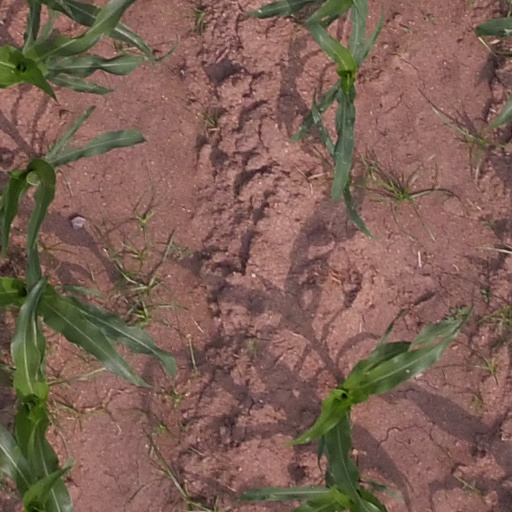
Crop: maize; corn